Commercial fisheries in the Philippines

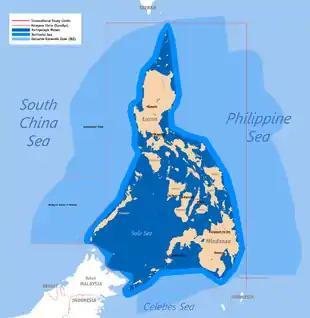
Territorial waters and exclusive economic zone of the Philippines

The Philippines is an Archipelagic state whose over 7,000 islands are surrounded by waters including of exclusive economic zone and of territorial sea. surrounding of coasts, of which is on continental shelf of deep or less, and is coral reefs. The value of marine ecosystem services is thought to be around US$966.6 billion. The thousands of islands support a large coastal population. Highly productive due to large amounts of sunlight, and stable and warm temperatures, the country's waters are highly diverse, and are part of the Coral Triangle.